List of The Walking Dead (TV series) characters

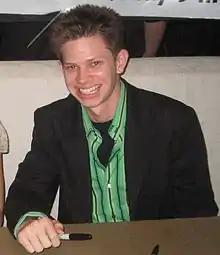
Lee Norris

The Sanctuary, first appearing in "The Cell", is a community of a gargantuan group founded with the goal of restoring civilization to the world. They are ruled by their charismatic authoritarian leader Negan, who is also a merciless and totalitarian dictator. Some residents are civilians that work for the community, but in majority is conformed by strong people called "The Saviors", who have a reputation of being ruthless and uncompromising, and plunder people on the road.